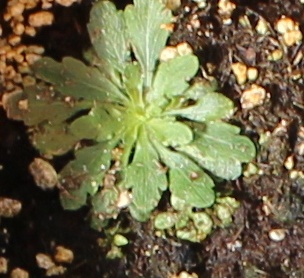
Label: Horseweed